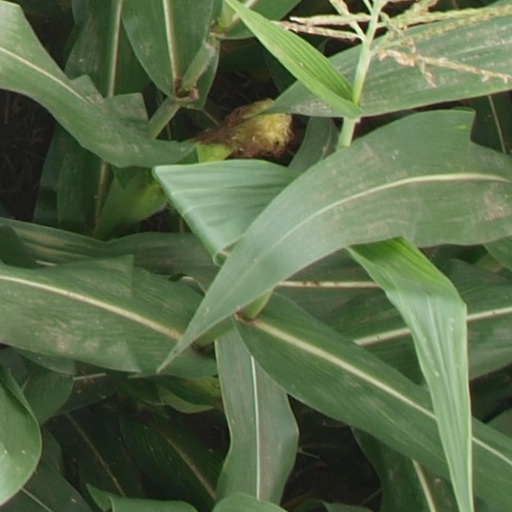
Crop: maize; corn